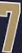
Number: 7